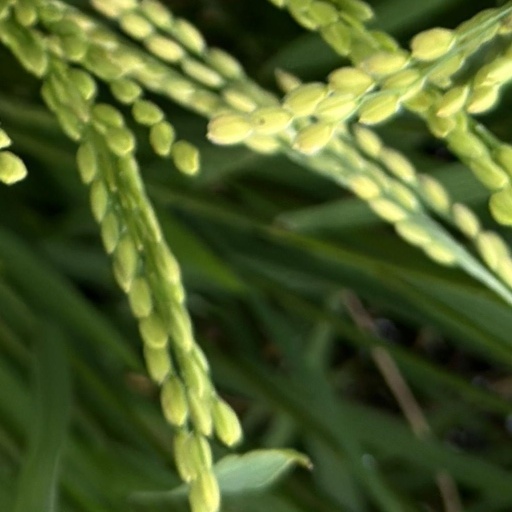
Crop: rice